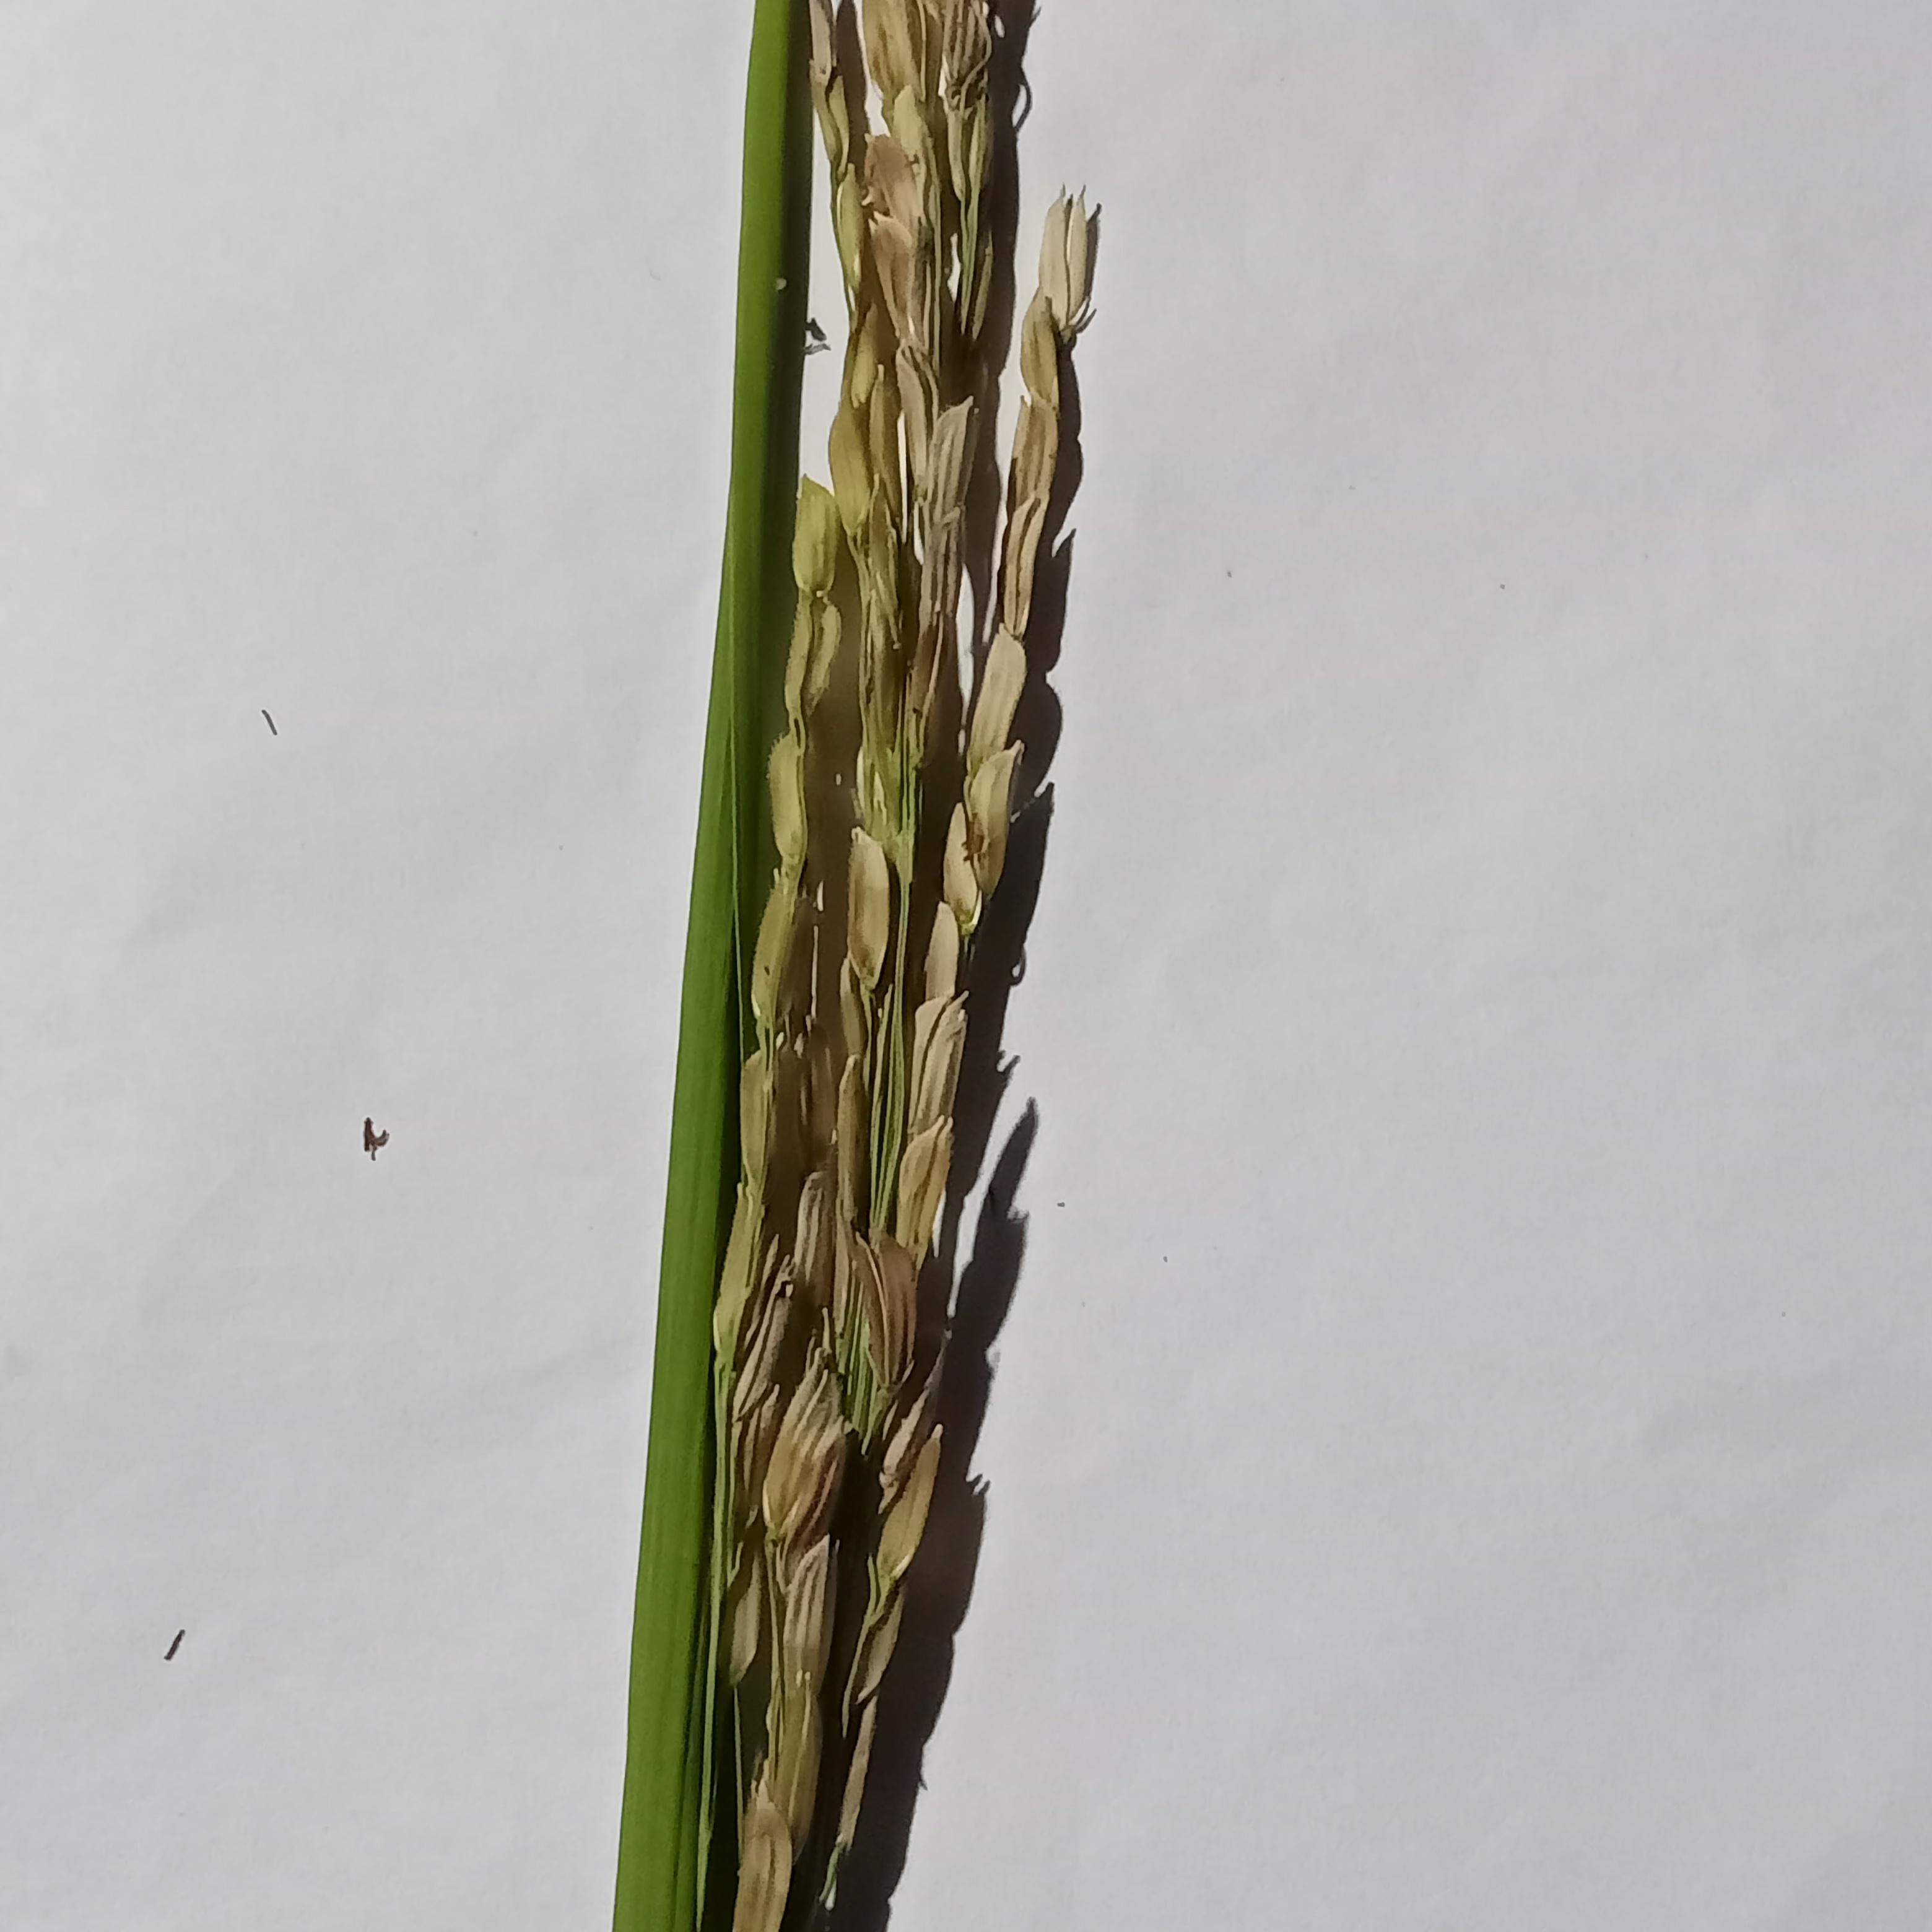
Label: Rice___Neck_Blast